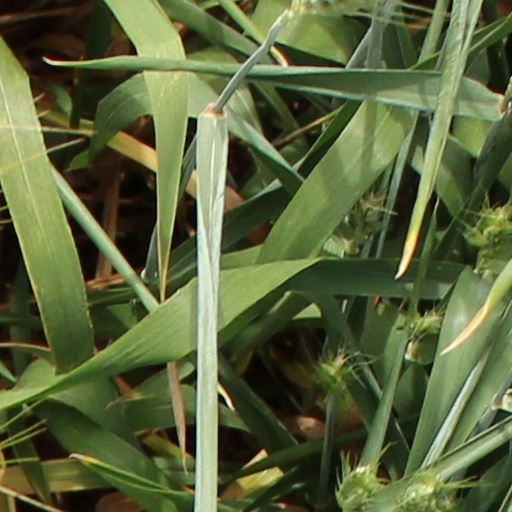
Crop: wheat